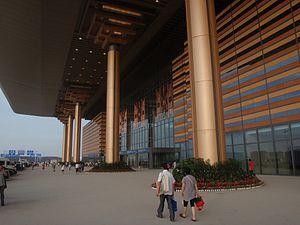
Le réseau de transport ferroviaire en Chine est devenu le deuxième du monde avec plus de 130 000 km de voies en décembre 2018 dont près de 29 000 km de voies à grande vitesse et le premier en termes de voies électrifiées avec 87 000 km de ligne, soit 68,2 % de son réseau. La longueur du réseau a ainsi été multiplié par cinq depuis 1949.
La grande vitesse ferroviaire en Chine consiste en un réseau de lignes à grande vitesse parcouru par des trains à grande vitesse, de la gamme Hexie issue de technologies étrangères et de la gamme Fuxing depuis 2017.